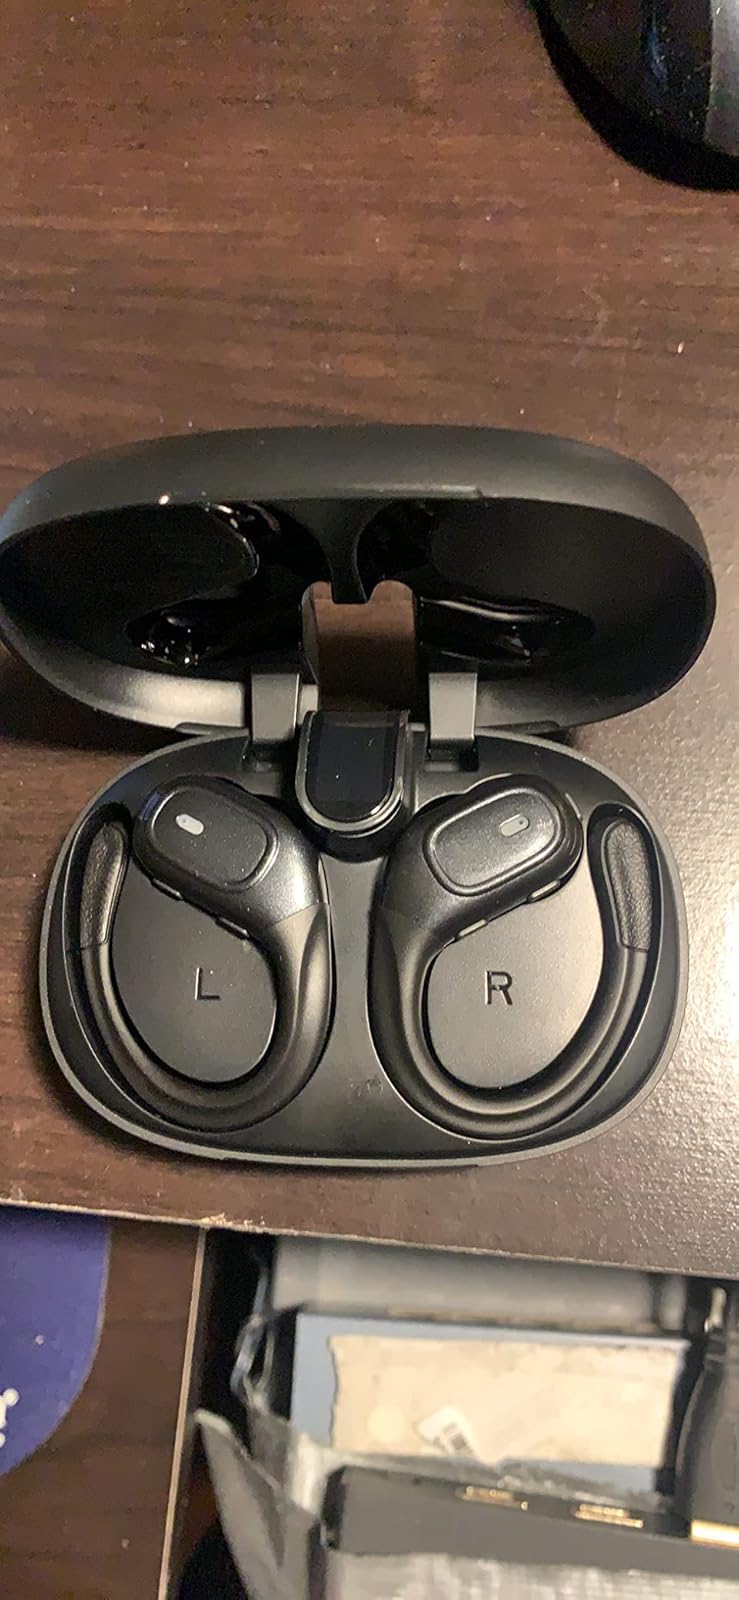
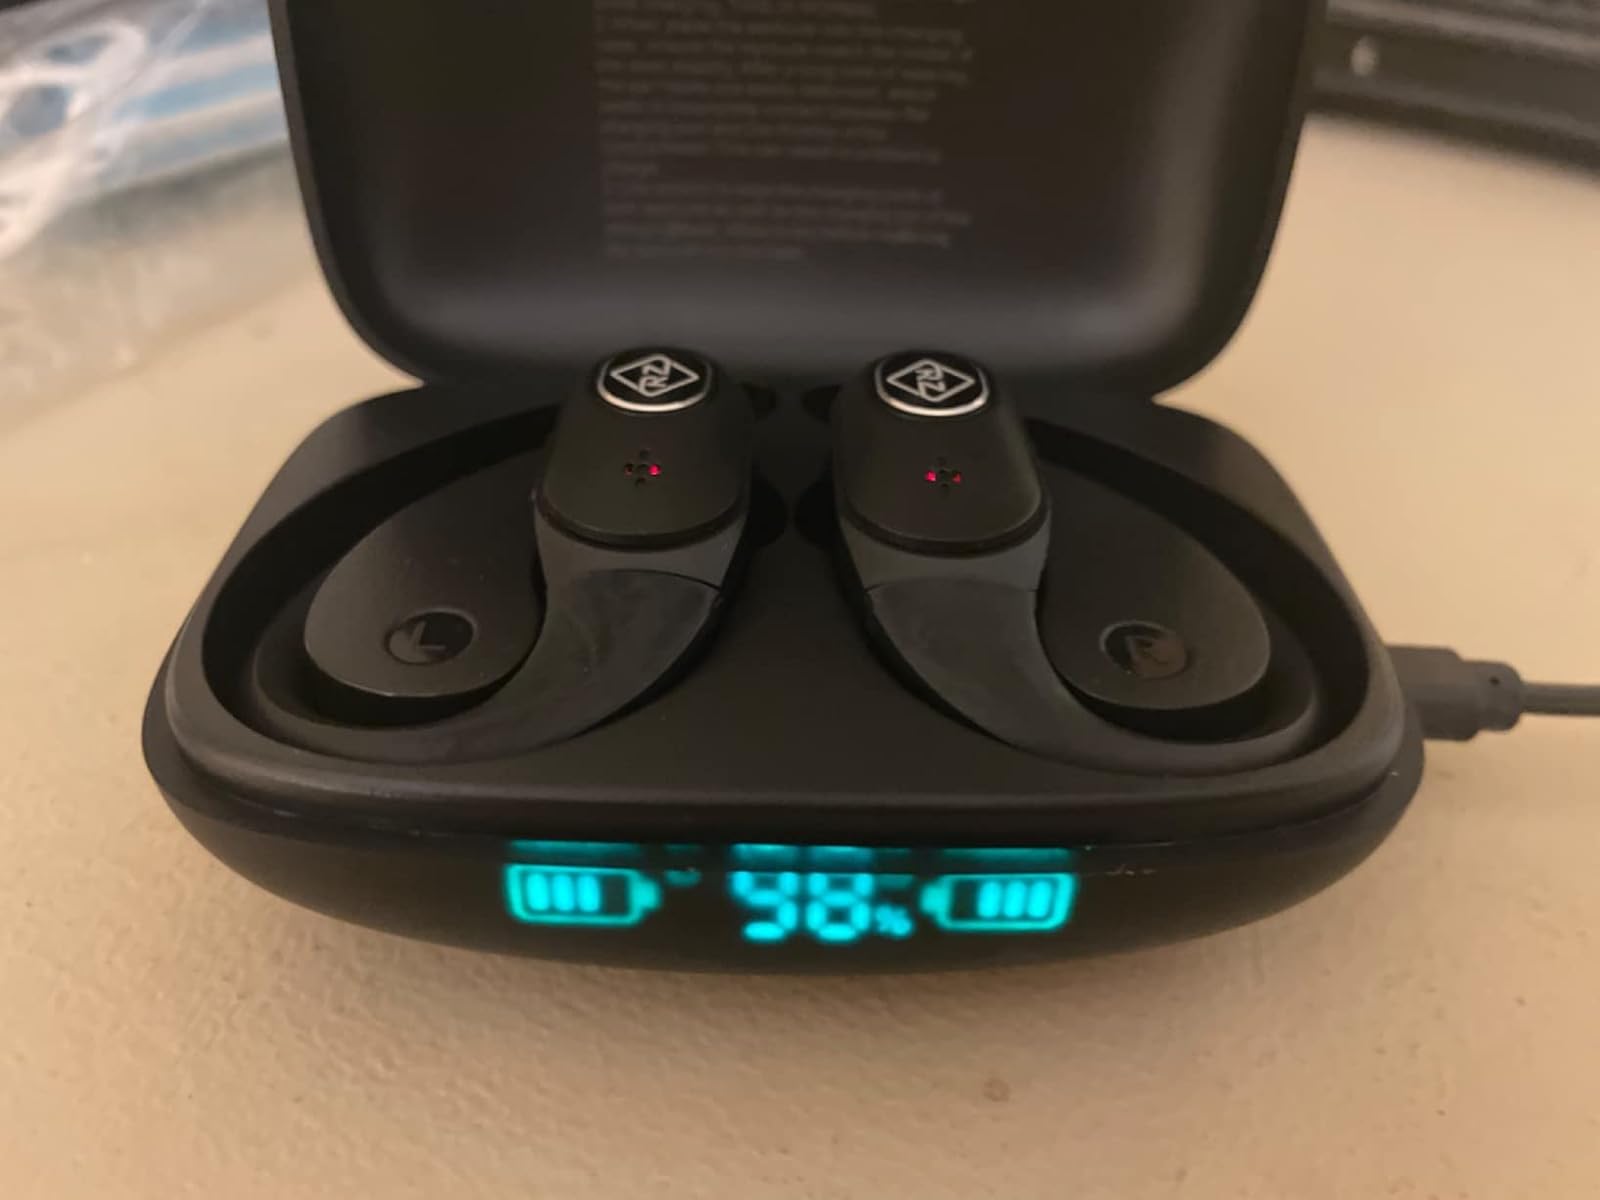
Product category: earbuds
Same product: no